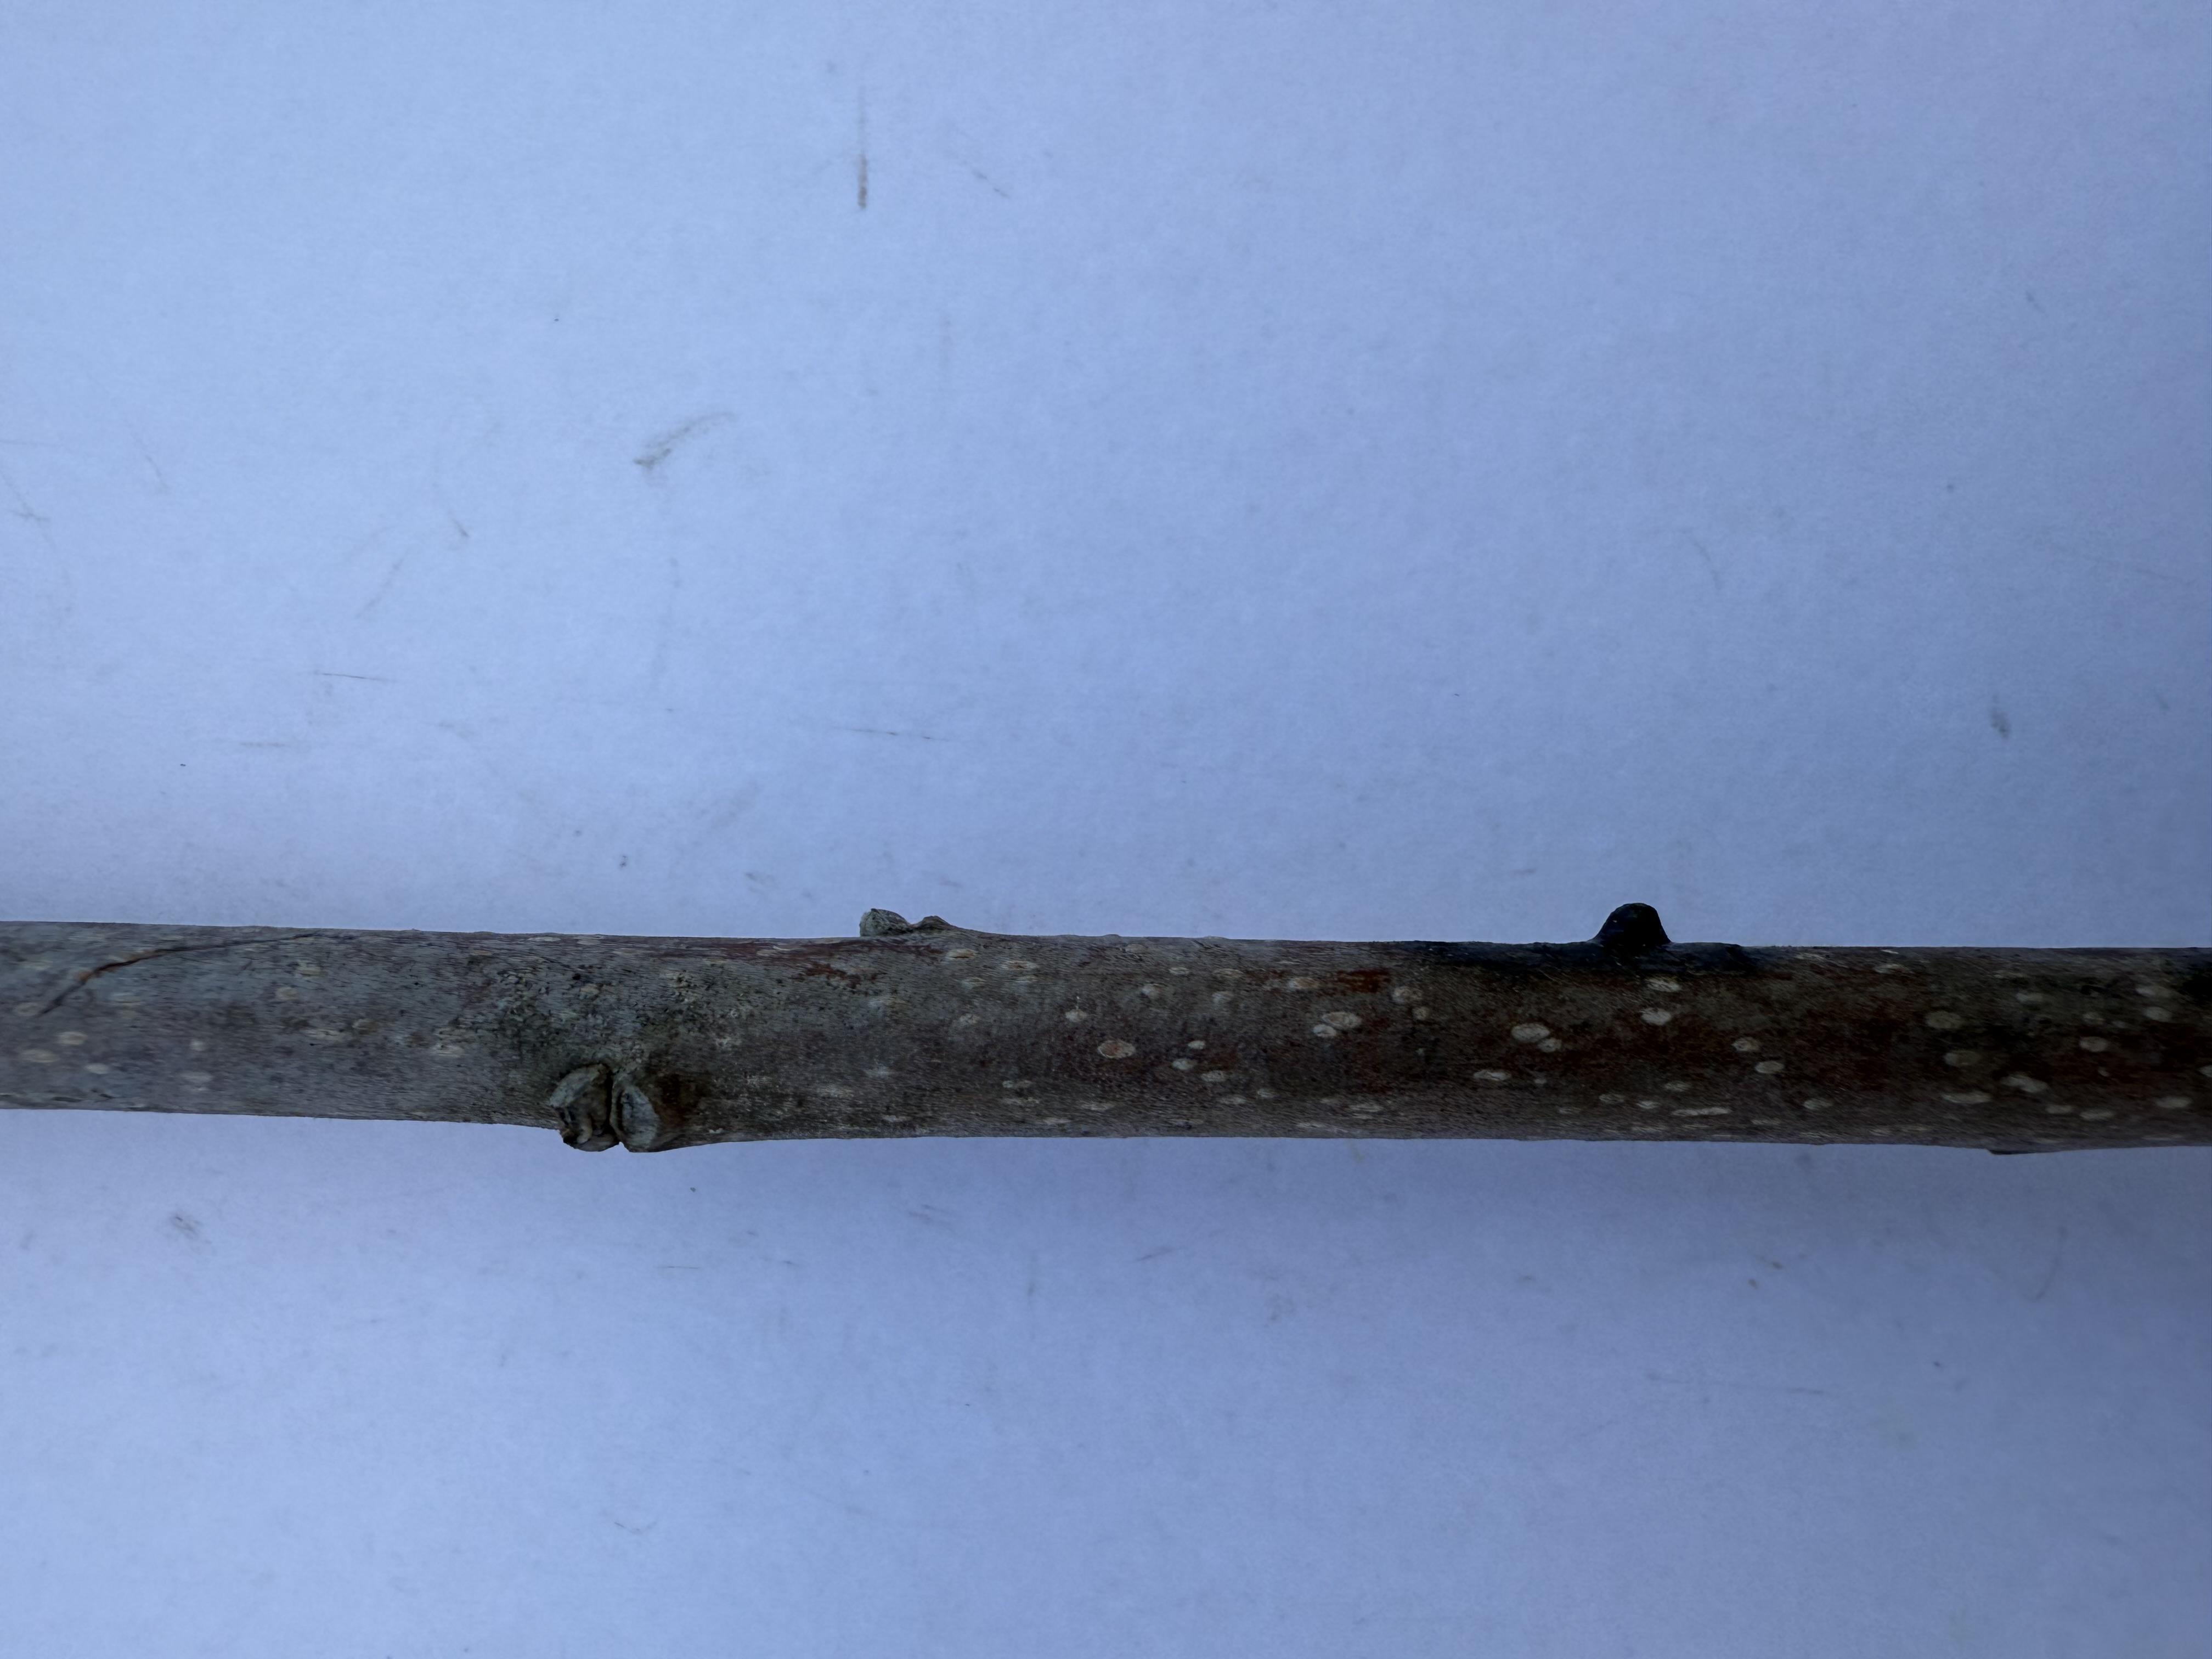
Variety: Hachiya Persimmon